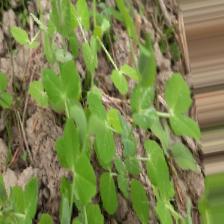
Label: Powdery Mildew